Hsieh Cheng-peng

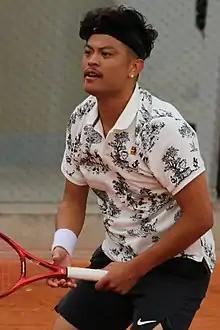
Hsieh at the 2019 French Open

Hsieh Cheng-peng (born 22 September 1991) is a tennis player from Taiwan. Alongside Yang Tsung-hua he won the 2008 Wimbledon Championships – Boys' doubles title. He won the 2009 US Open – Boys' doubles with Márton Fucsovics, as well as the 2008 Australian Open – Boys' doubles title with Yang Tsung-hua and the 2009 Australian Open – Boys' doubles title with Francis Casey Alcantara.